University of Melbourne

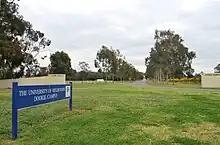
Entrance of Dookie Campus

The Southbank campus is home to the Victorian College of the Arts and the Melbourne Conservatorium of Music, and is situated within Melbourne's creative arts precinct. Theatre and dance stages, film and television studios, visual arts studios, and concert halls are all located at the university's purpose-built creative arts home.